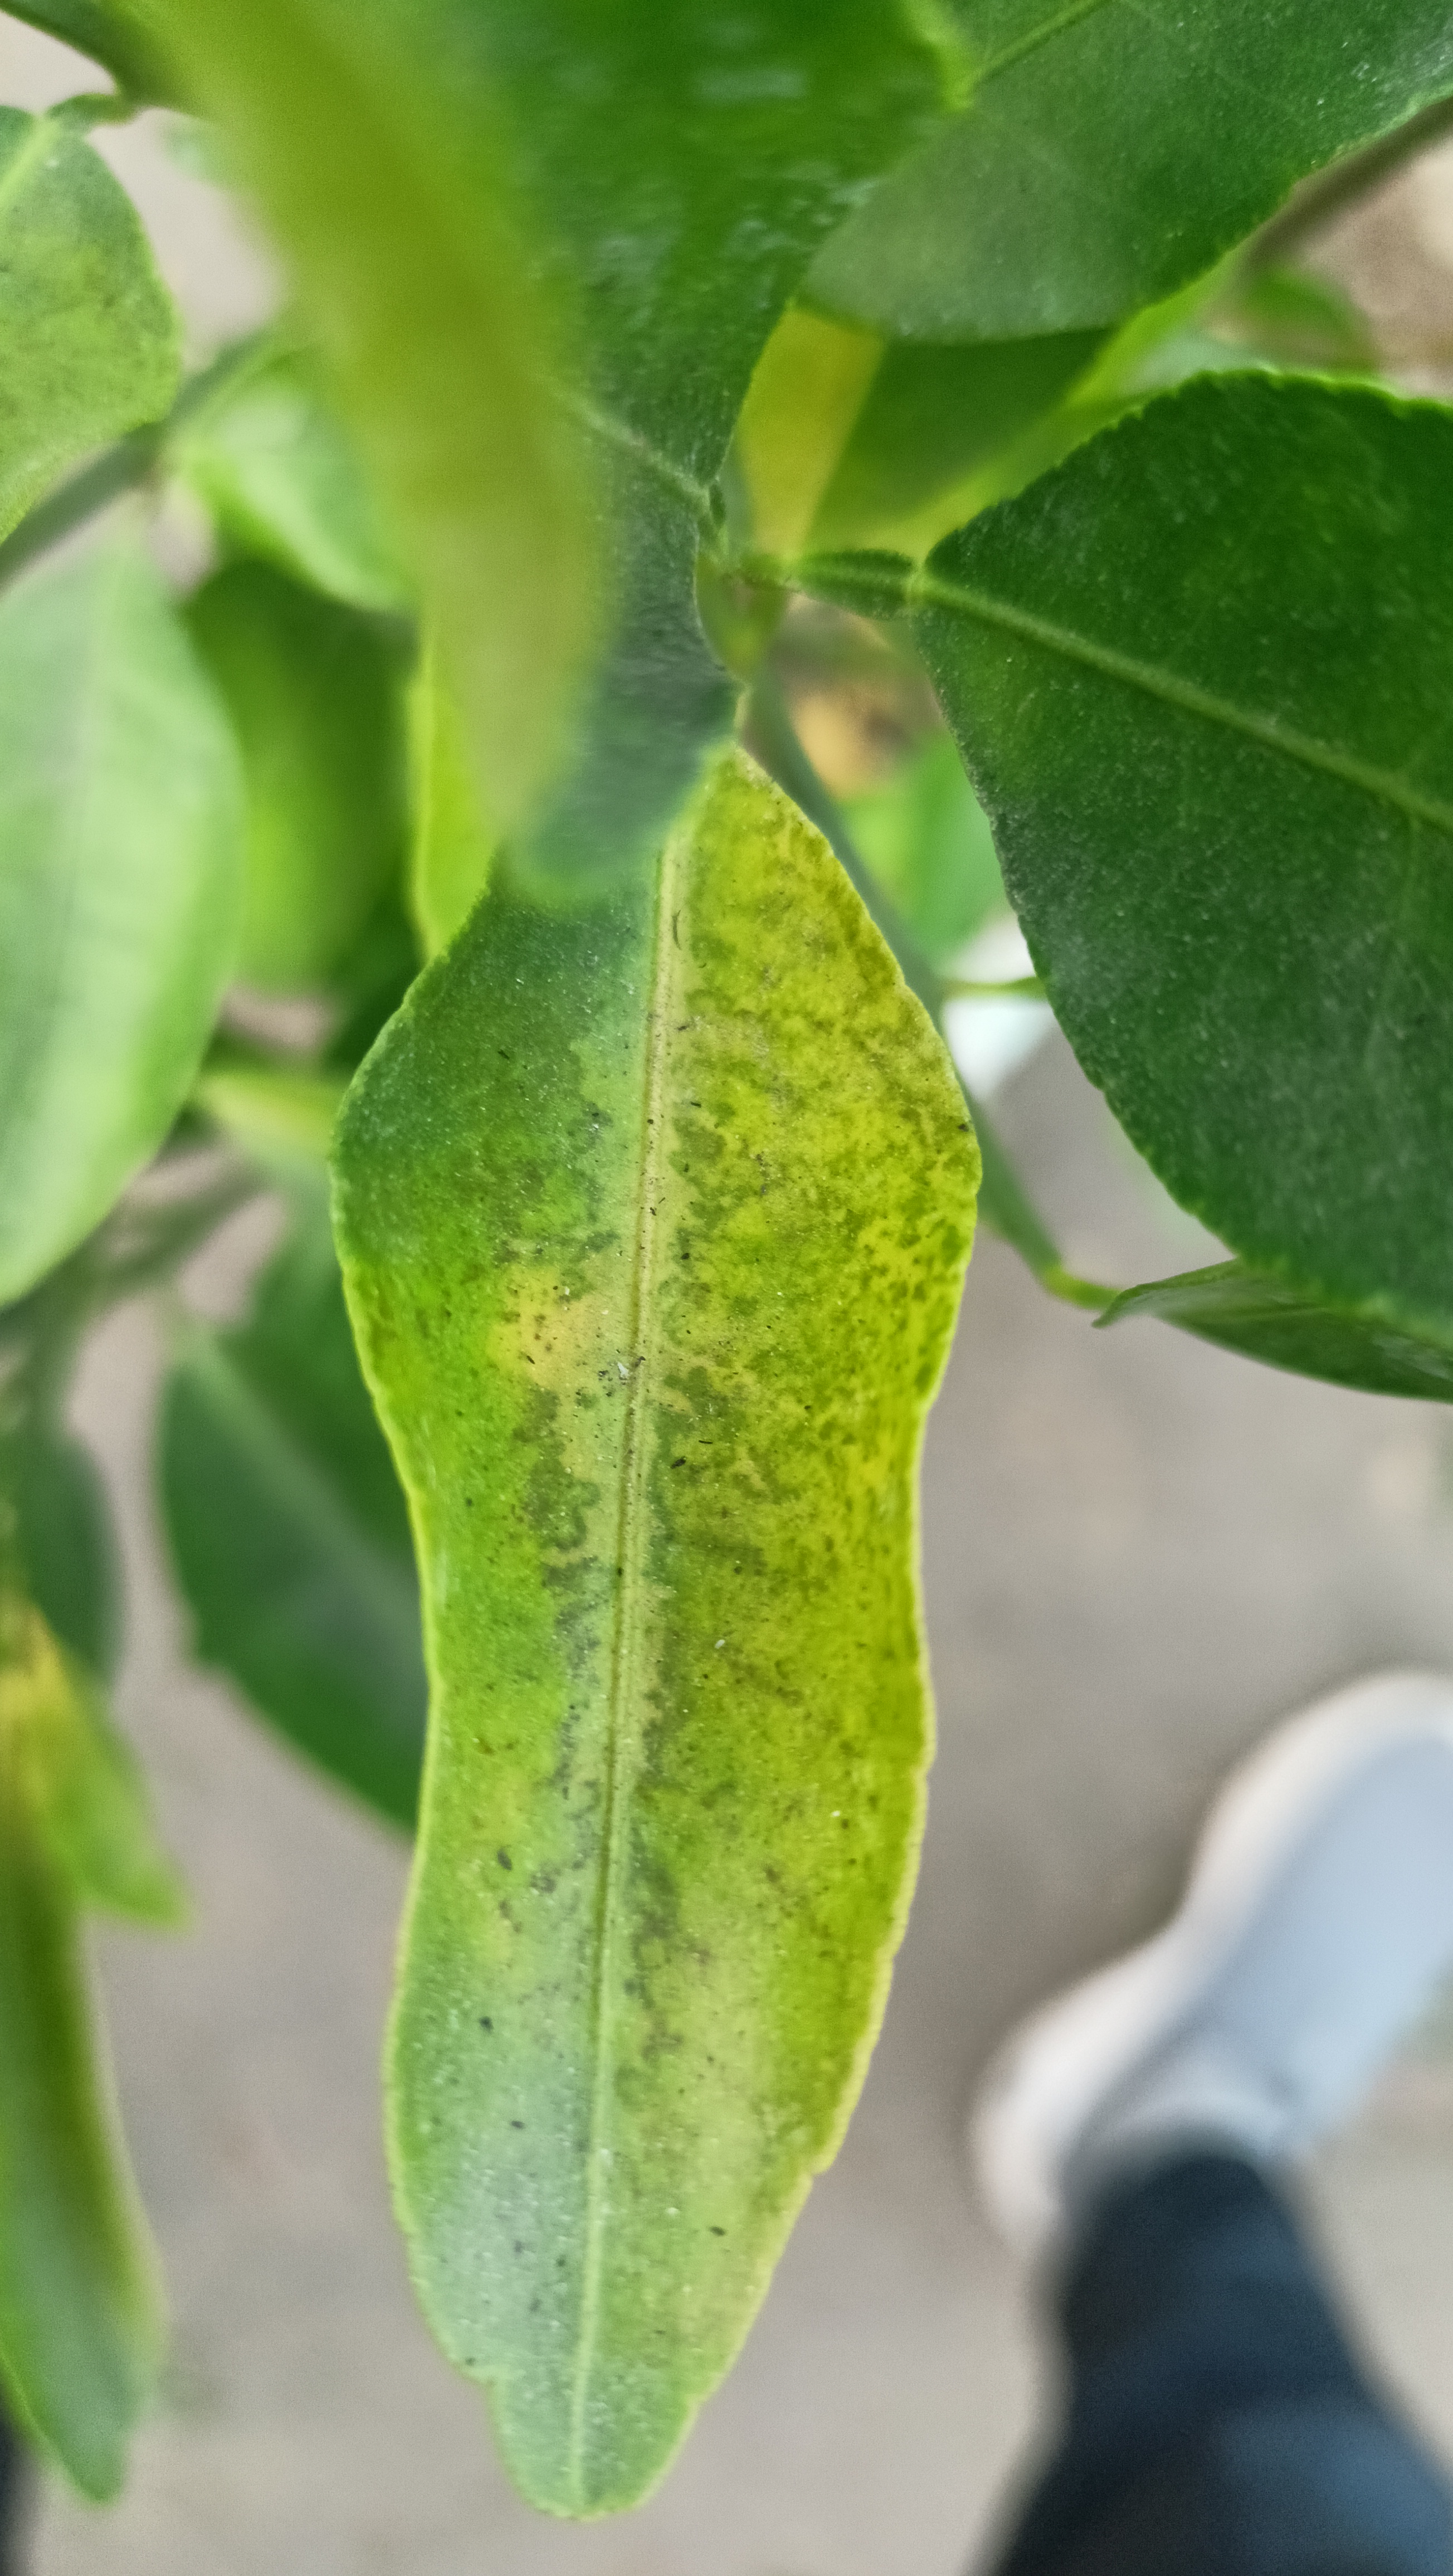
Mandarin leaf variety: Darjeling